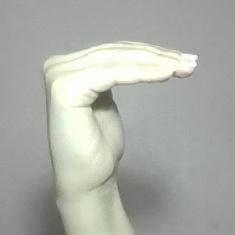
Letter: haa